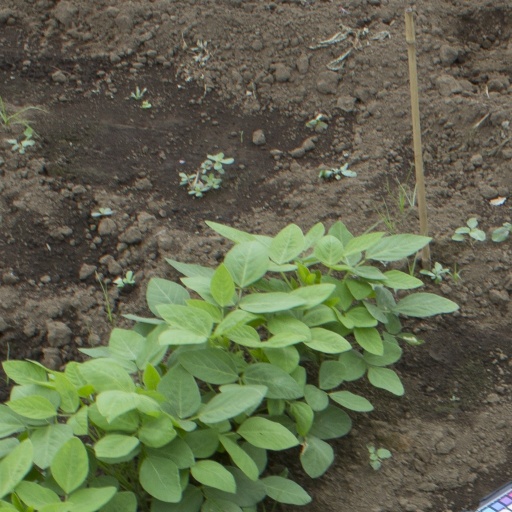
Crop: soybean